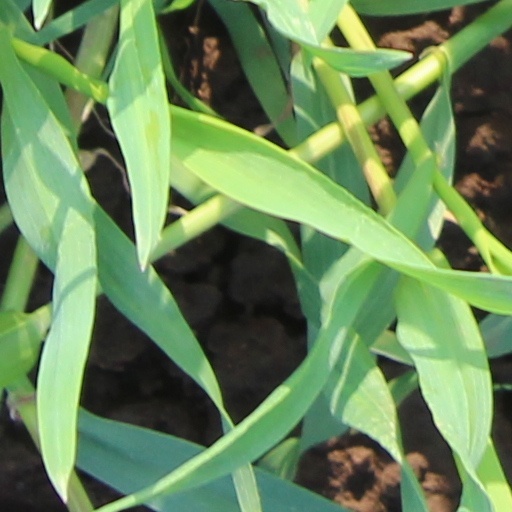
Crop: wheat